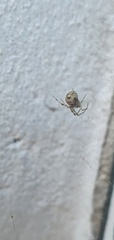
Species: Parasteatoda_tepidariorum